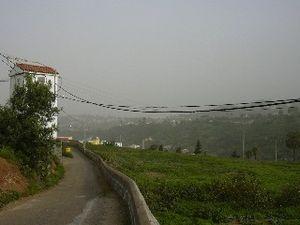
La calima désigne aux îles Canaries un vent d'Est chaud et violent chargé de sable et de poussière provenant du Sahara. Ce vent, particulièrement fréquent en hiver, peut provoquer des problèmes respiratoires chez les personnes les plus sensibles à la poussière.